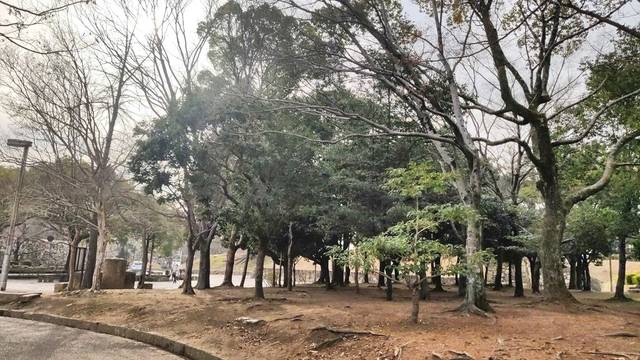
Region: Japan
Coordinates: 34.841, 134.693